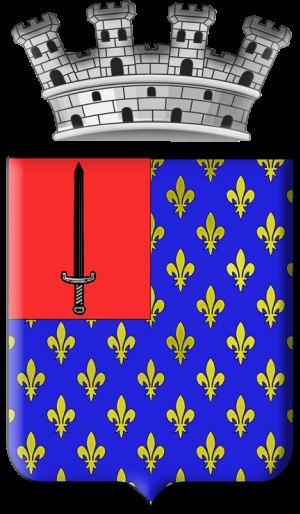
Tiffauges est une commune française située dans le département de la Vendée en région Pays de la Loire.